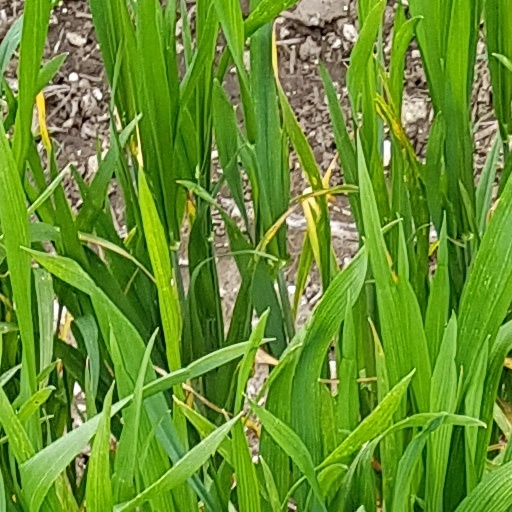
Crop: wheat